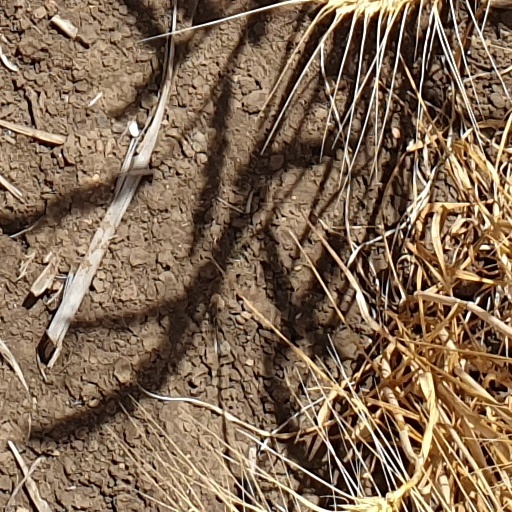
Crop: wheat